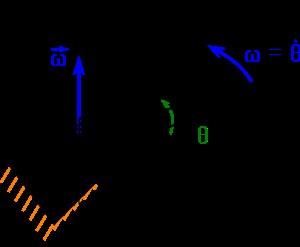
La rotation ou mouvement de rotation est l'un des deux mouvements simples fondamentaux des solides, avec le mouvement rectiligne. En génie mécanique, il correspond au mouvement d'une pièce en liaison pivot par rapport à une autre.